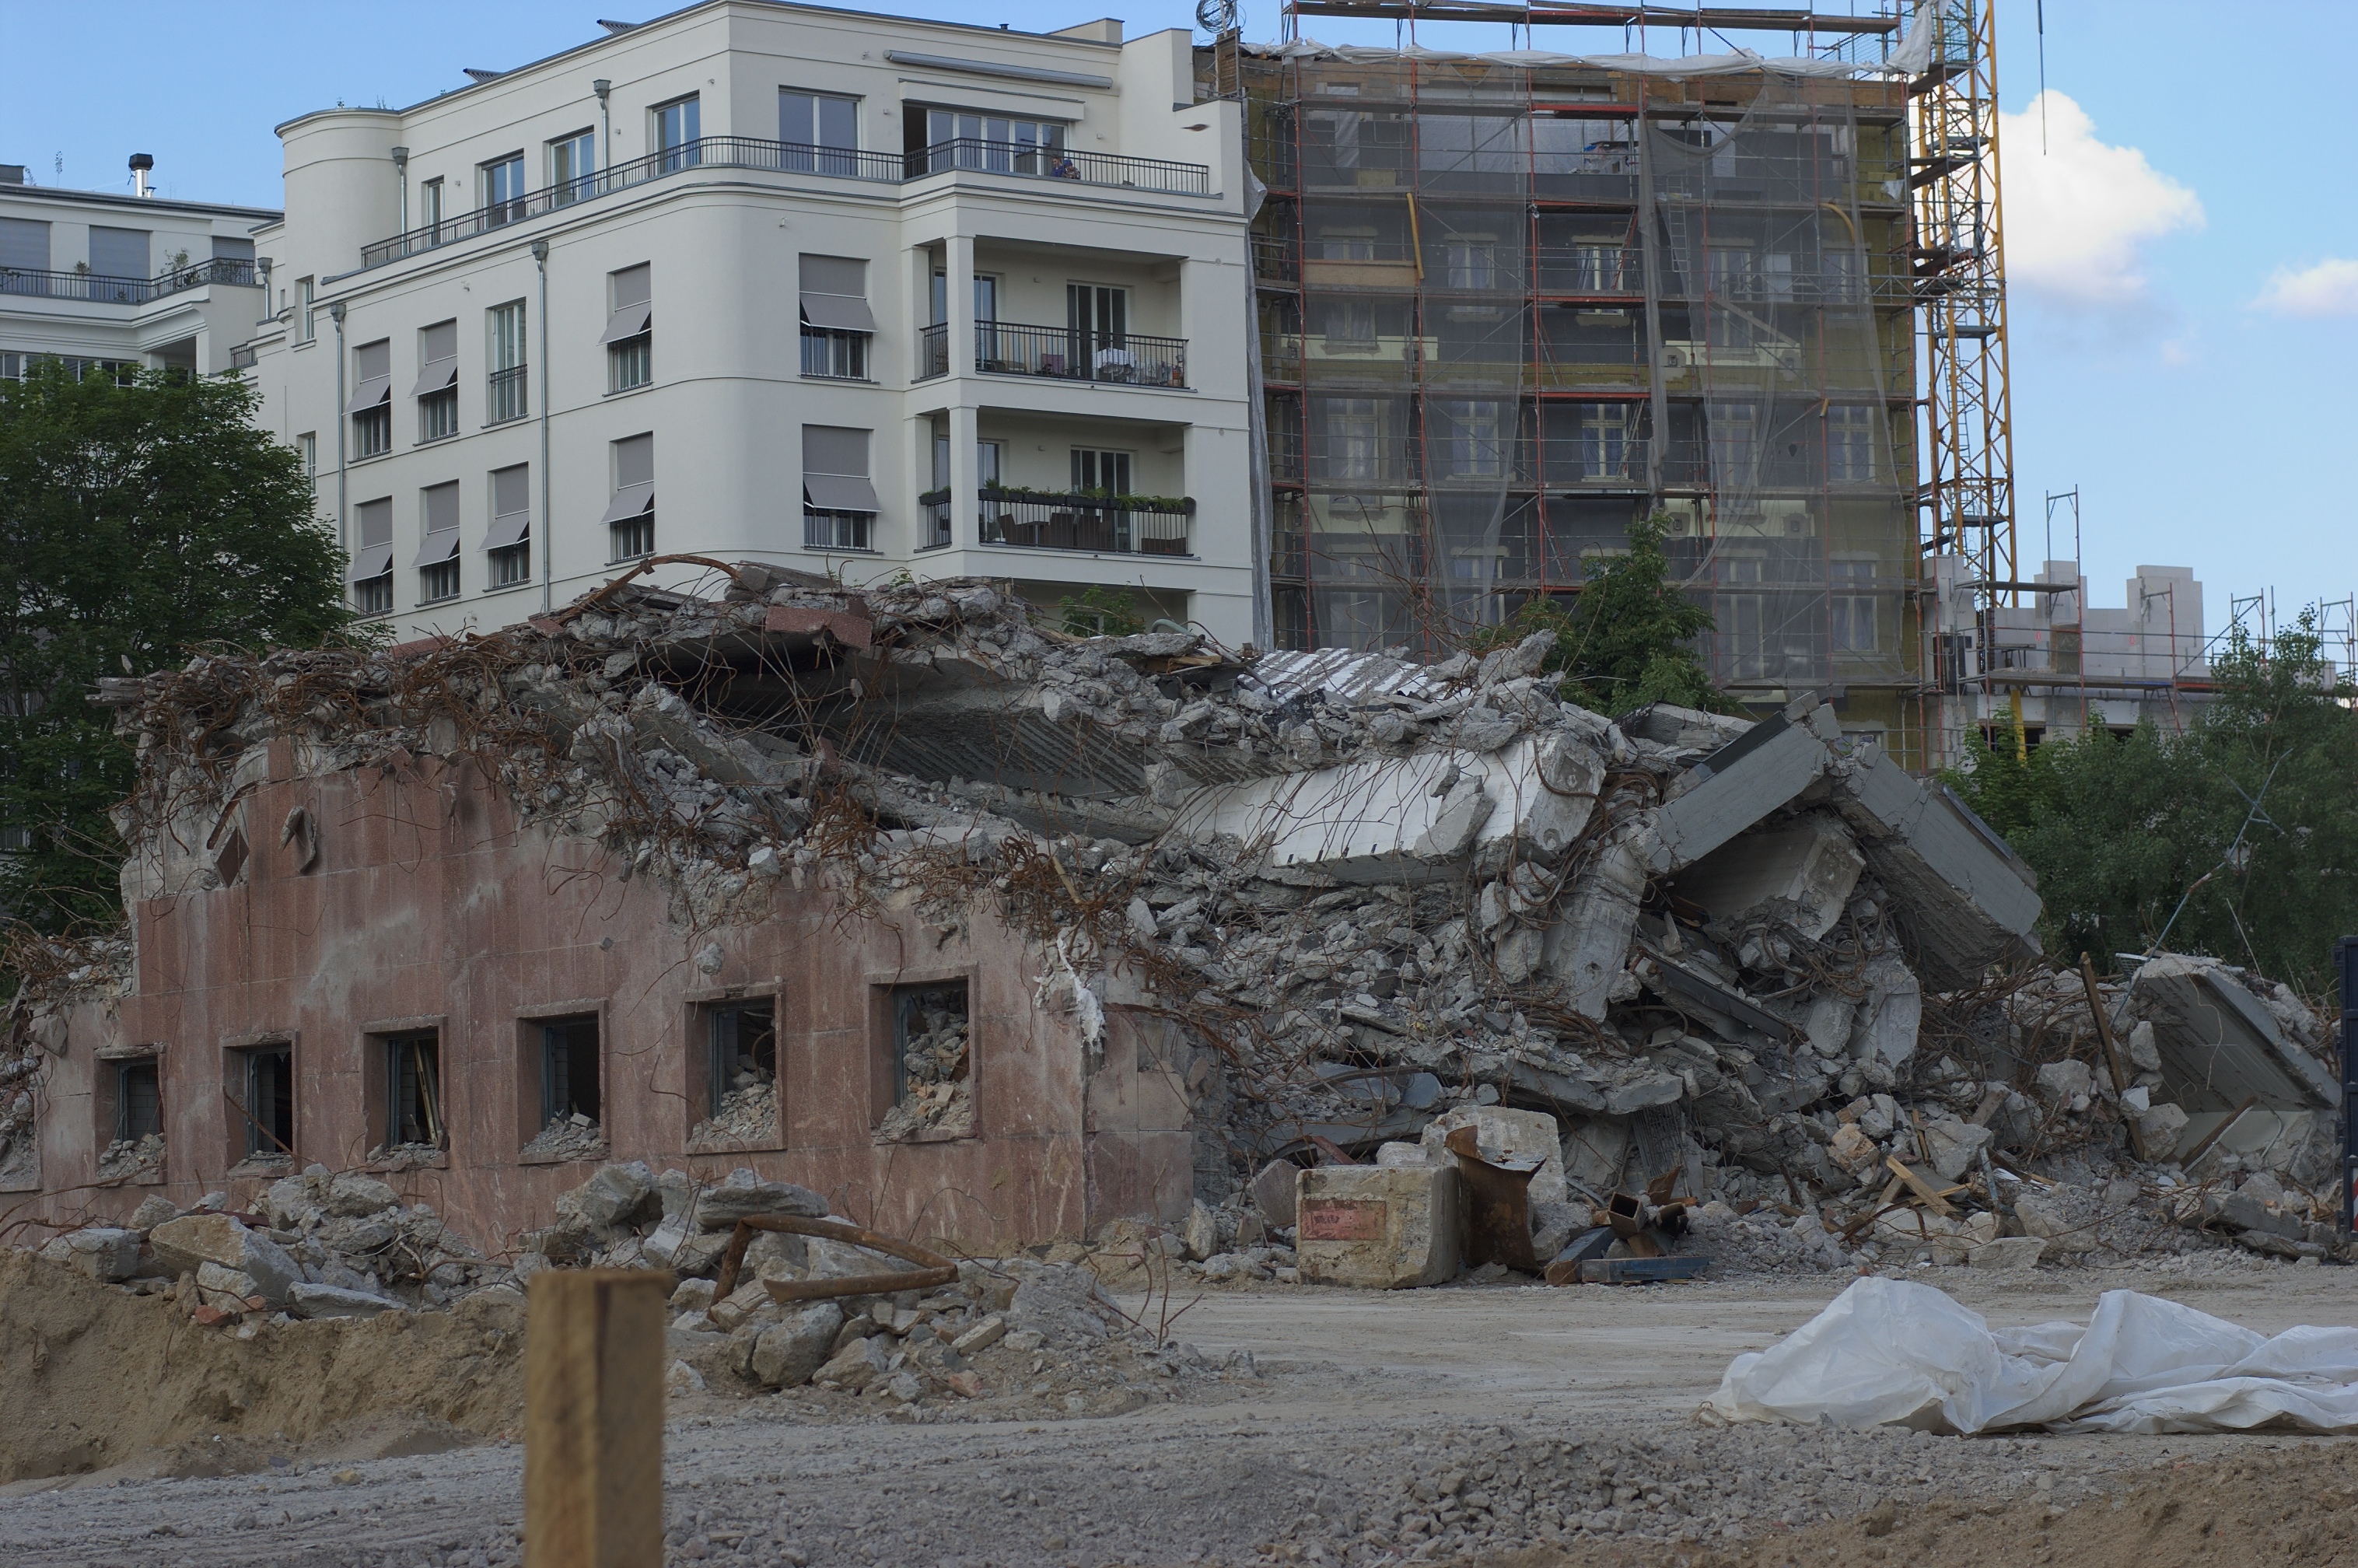
building, 2013, f14, ruins, rawtherapee, germany, deutschland, berlin, pentax, demolition, earthquake, lenstagged, steffenzahn, guesswhereberlin, k100d, justpentax, iamflickr, cosina, voigtlander, 58mm, nokton, cosinavoigtlnder, 58mmf14, 58mm14, nokton58mmf14slii, 58mmf14nokton, geological phenomenon